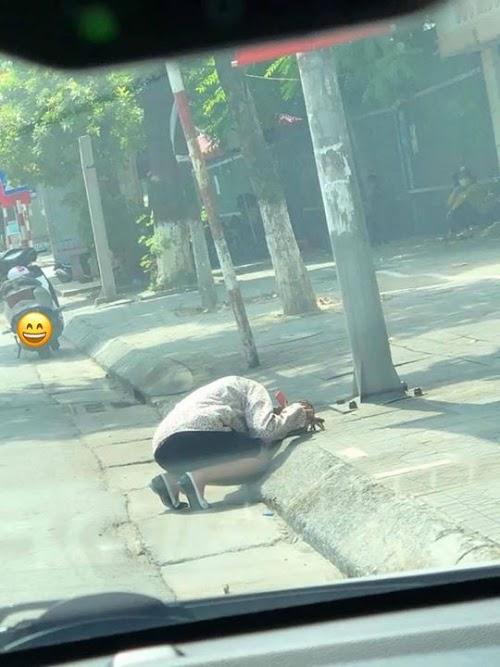
ở bên vệ đường có một người đang trong trạng thái cúi người